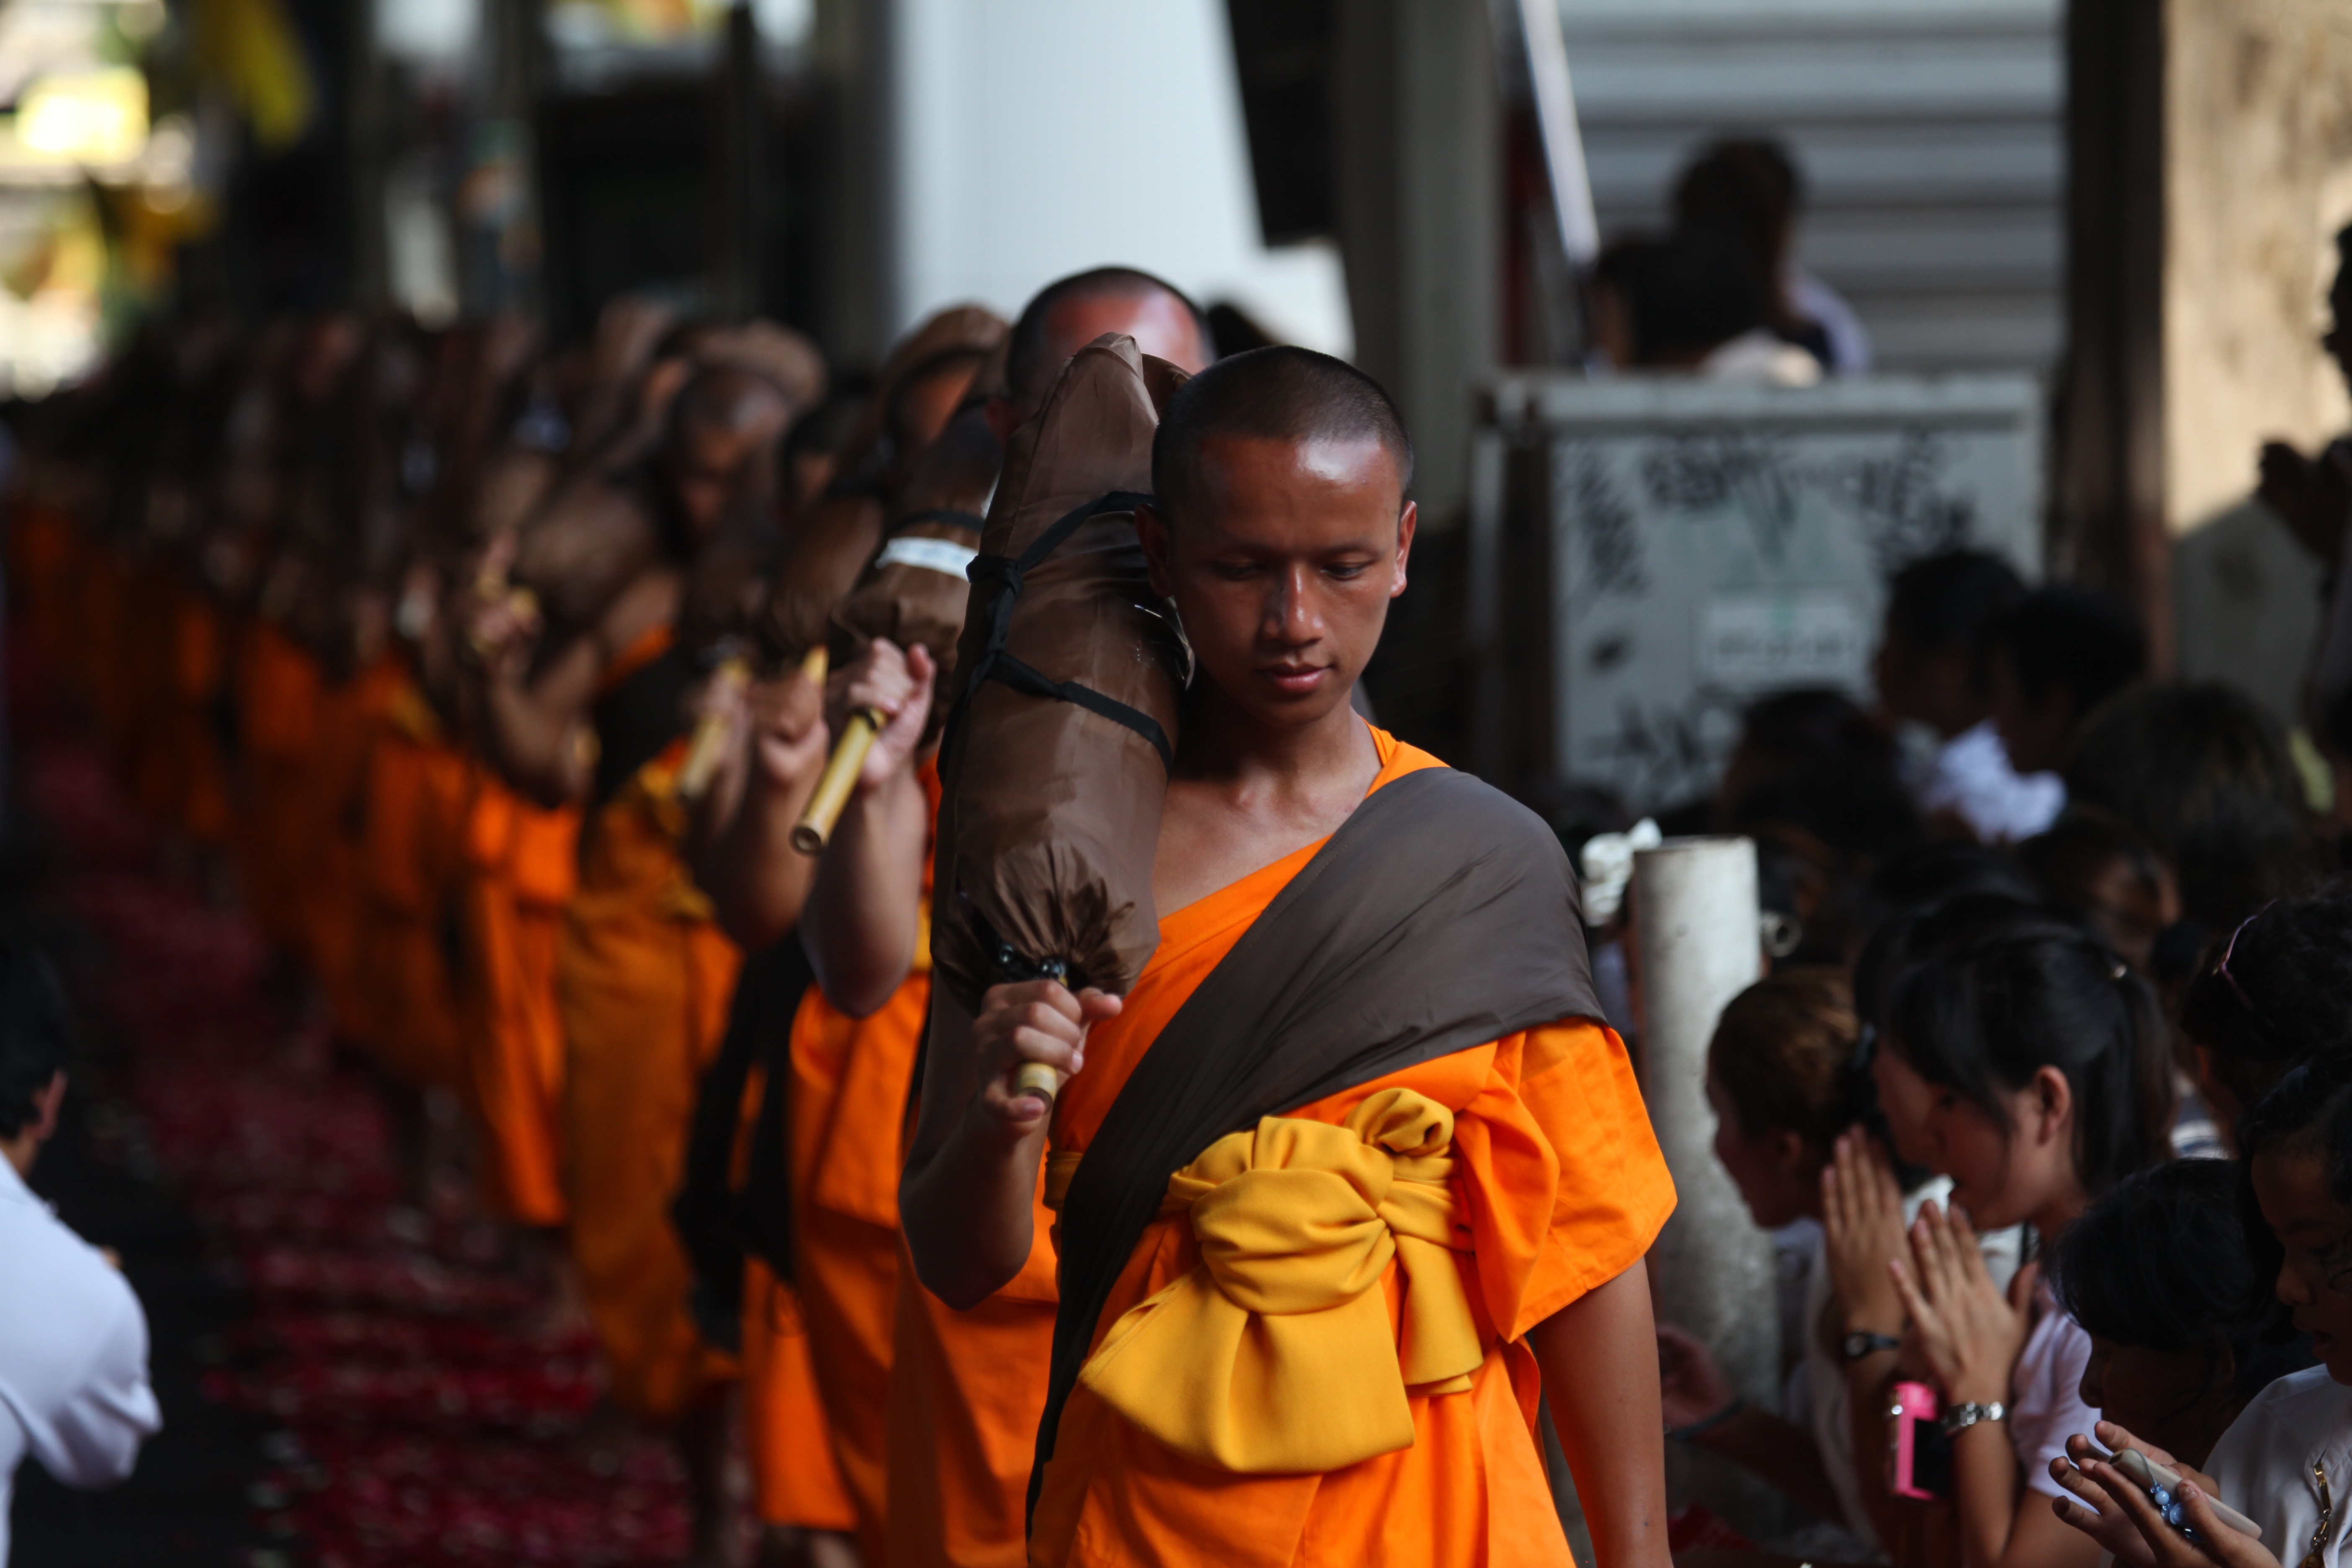
people, crowd, walk, orange, buddhism, thailand, ceremony, gold, temple, million, tradition, wat, monks, robes, buddhists, dhammakaya pagoda, phra dhammakaya, more than, budhas